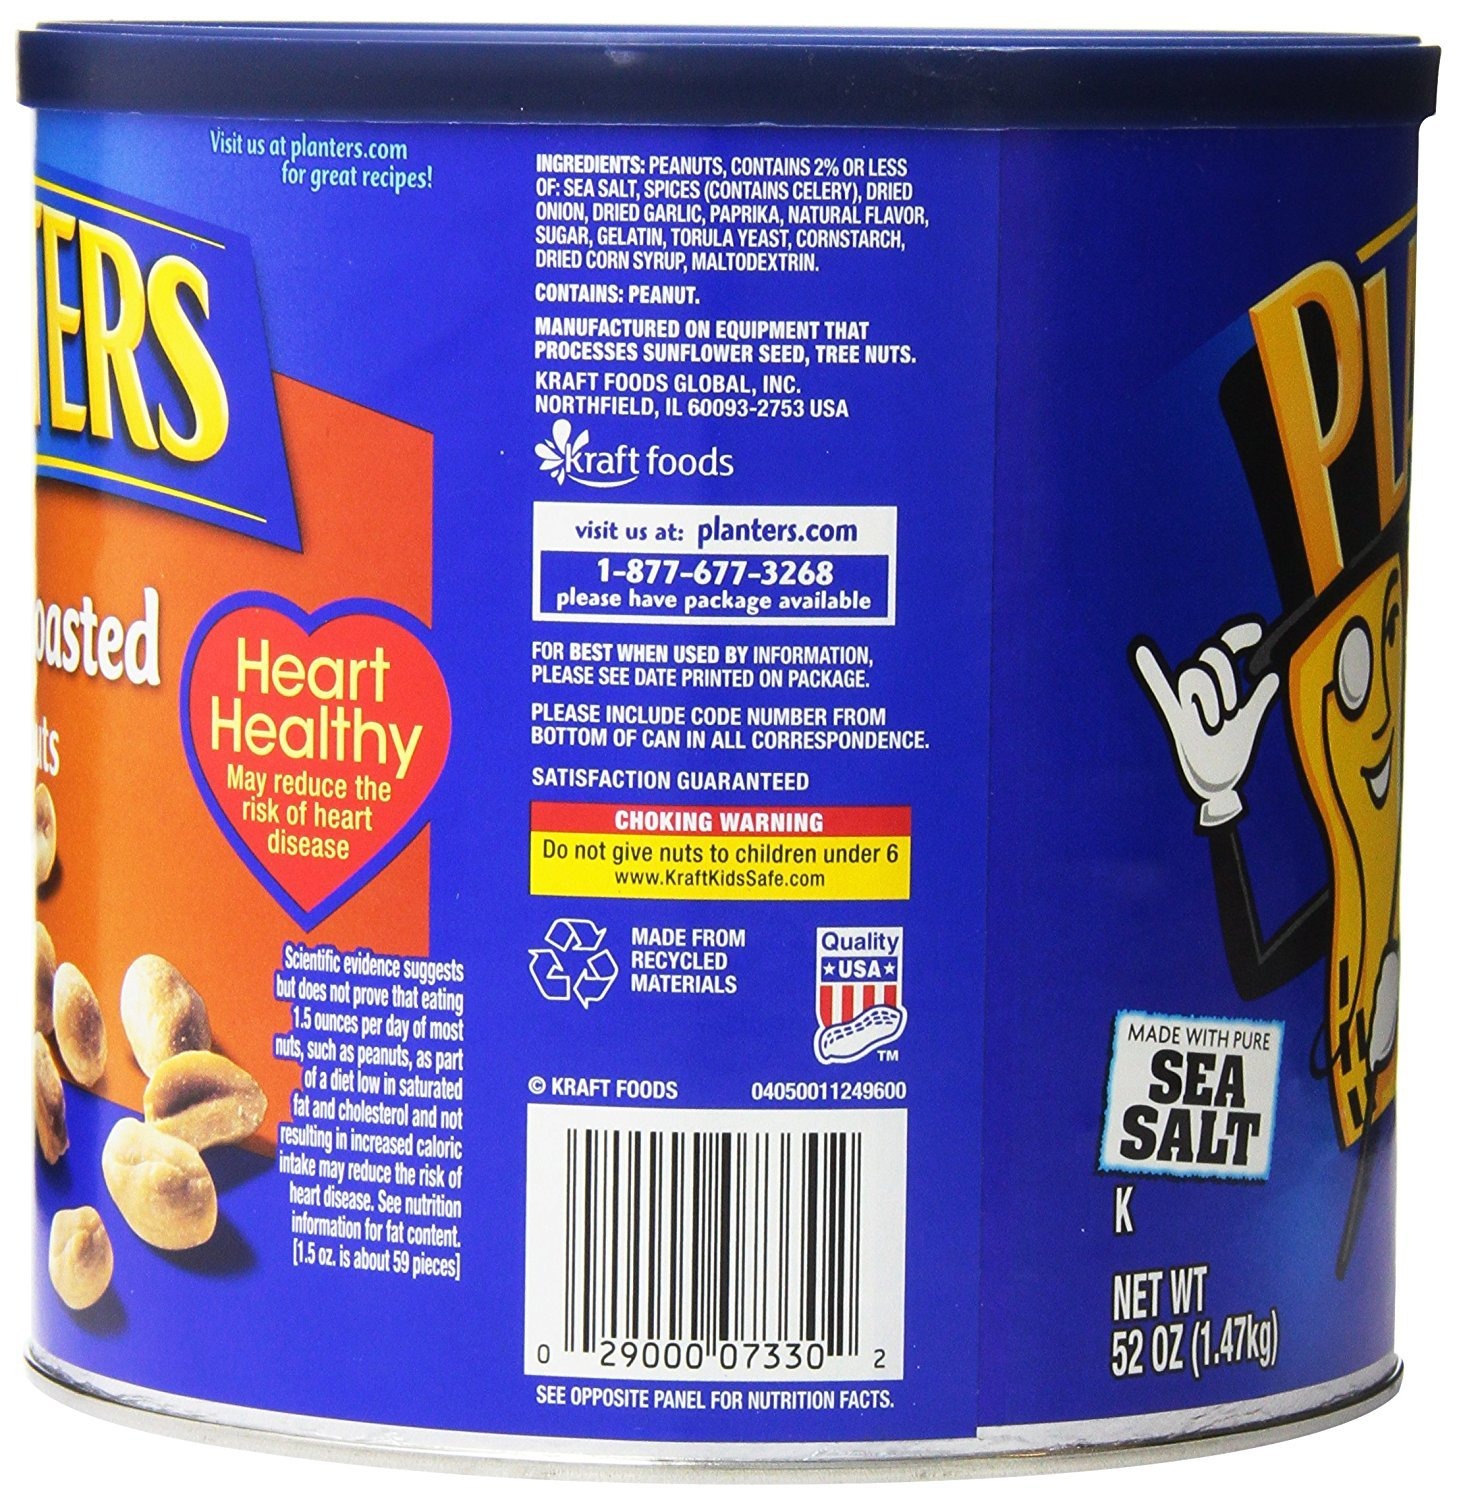
Item Name: Planters Dry Roasted Peanuts Made With Sea Salt 52 Ounce Container
Bullet Point 1: Planters Dry Roasted Peanuts Made With Sea Salt 52 Ounce Container
Bullet Point 2: Made with pure sea salt
Bullet Point 3: Kosher with the "K" symbol
Value: 52.0
Unit: Ounce

Price: 8.535